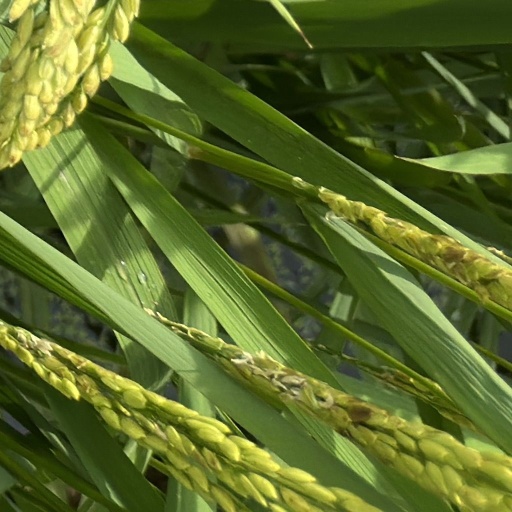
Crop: rice